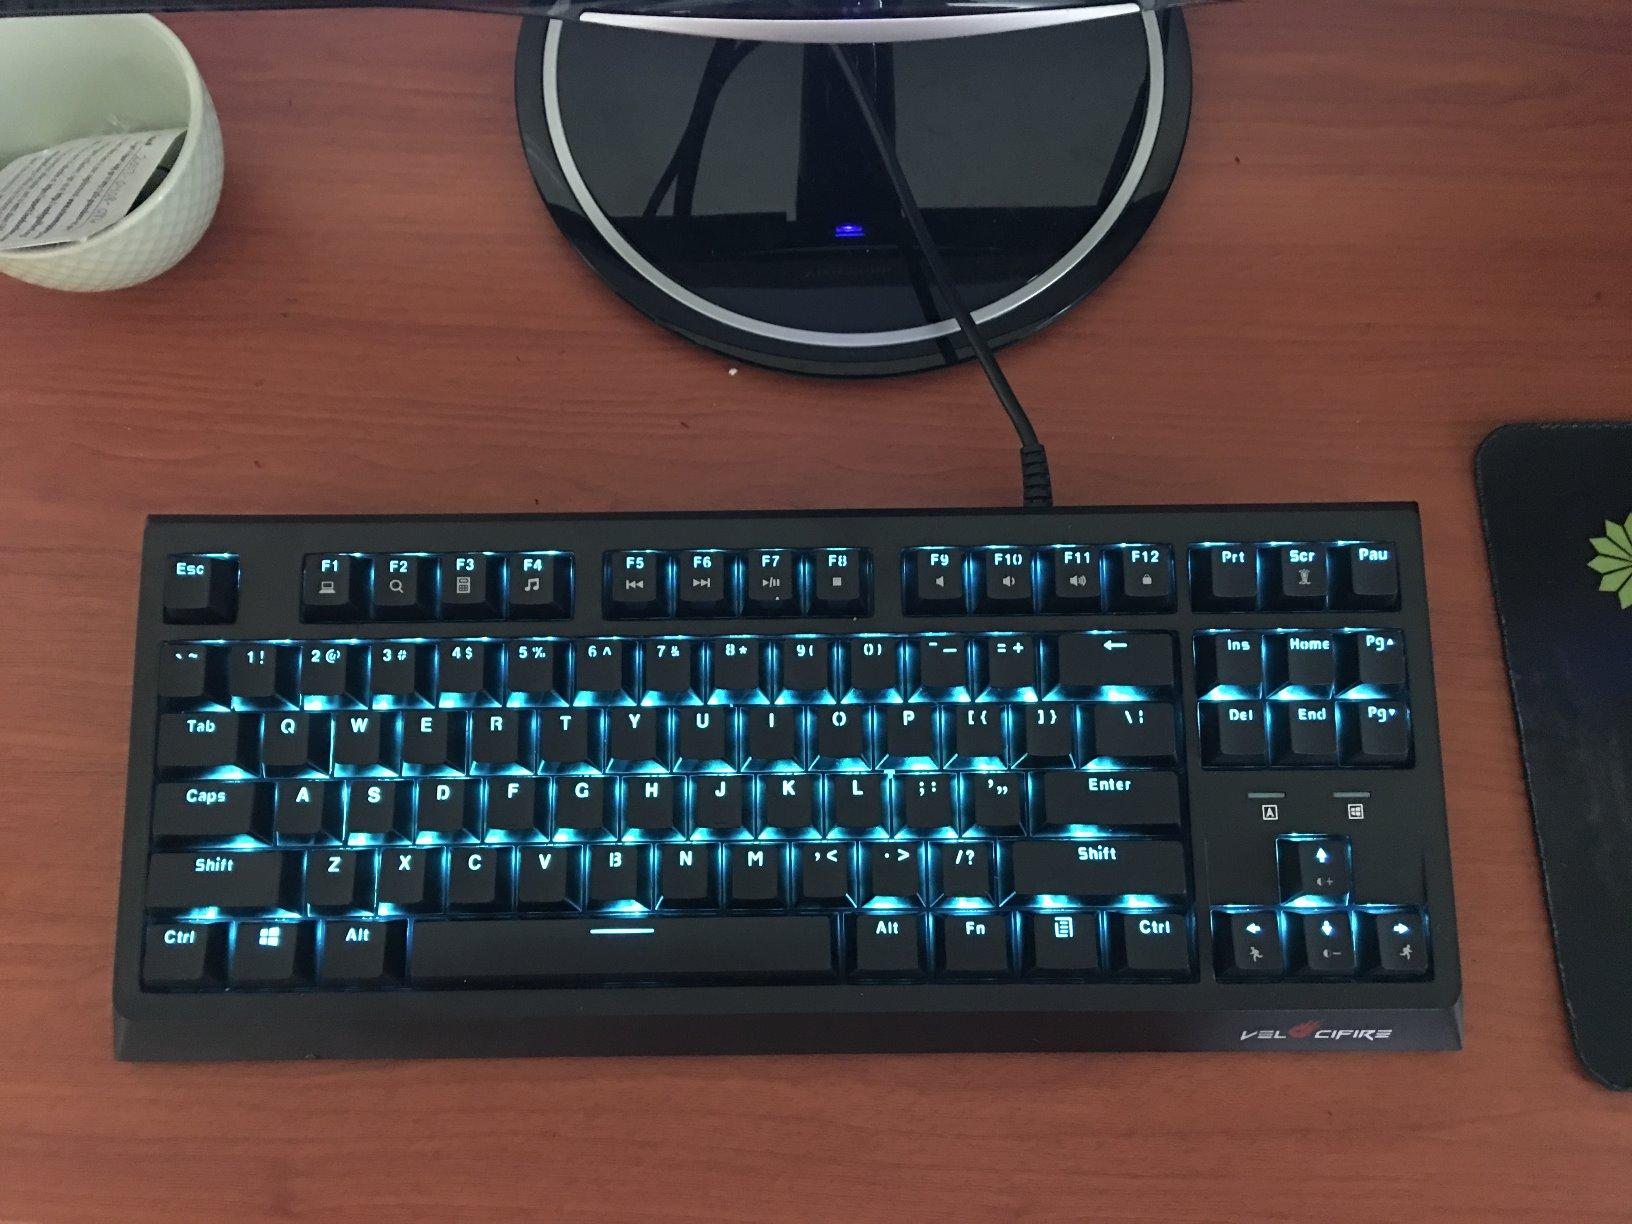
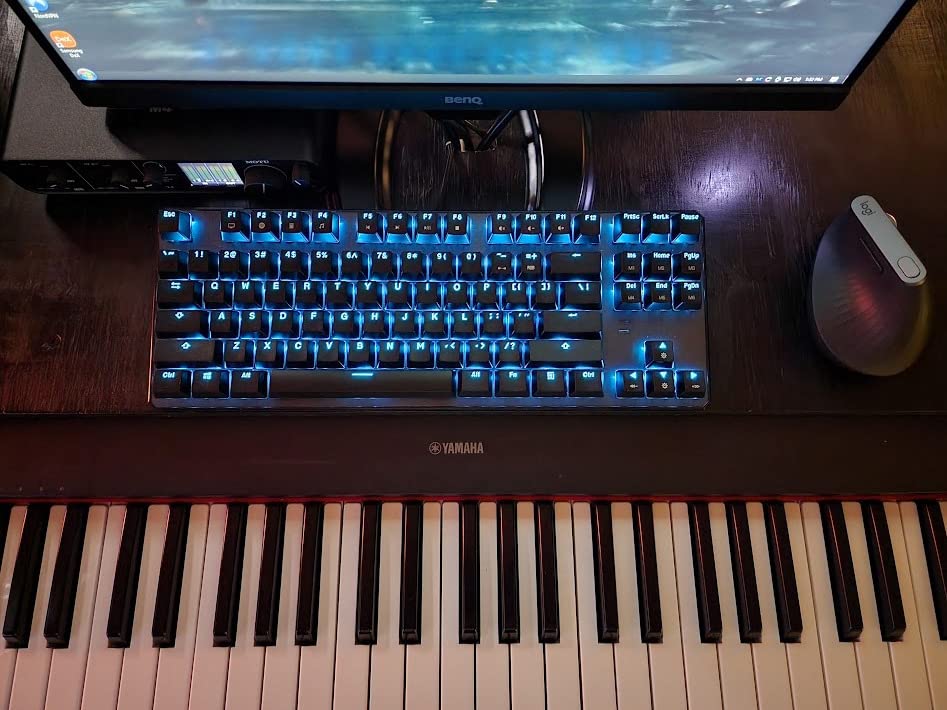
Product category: keyboard
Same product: no